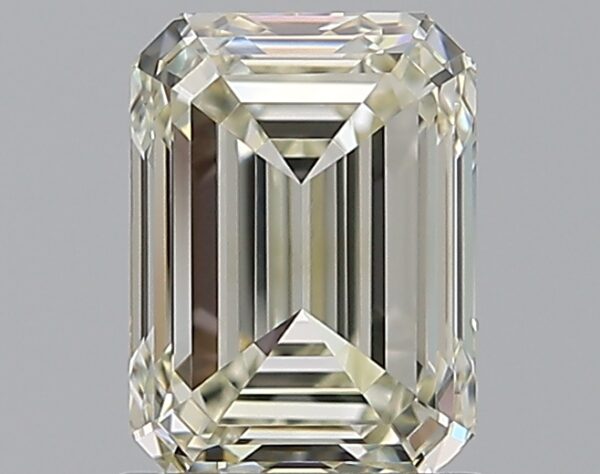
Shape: emerald
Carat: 1.23
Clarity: VVS1
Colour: M
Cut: EX
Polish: EX
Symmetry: EX
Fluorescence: M
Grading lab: GIA
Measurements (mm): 6.94 x 5.09 x 3.38